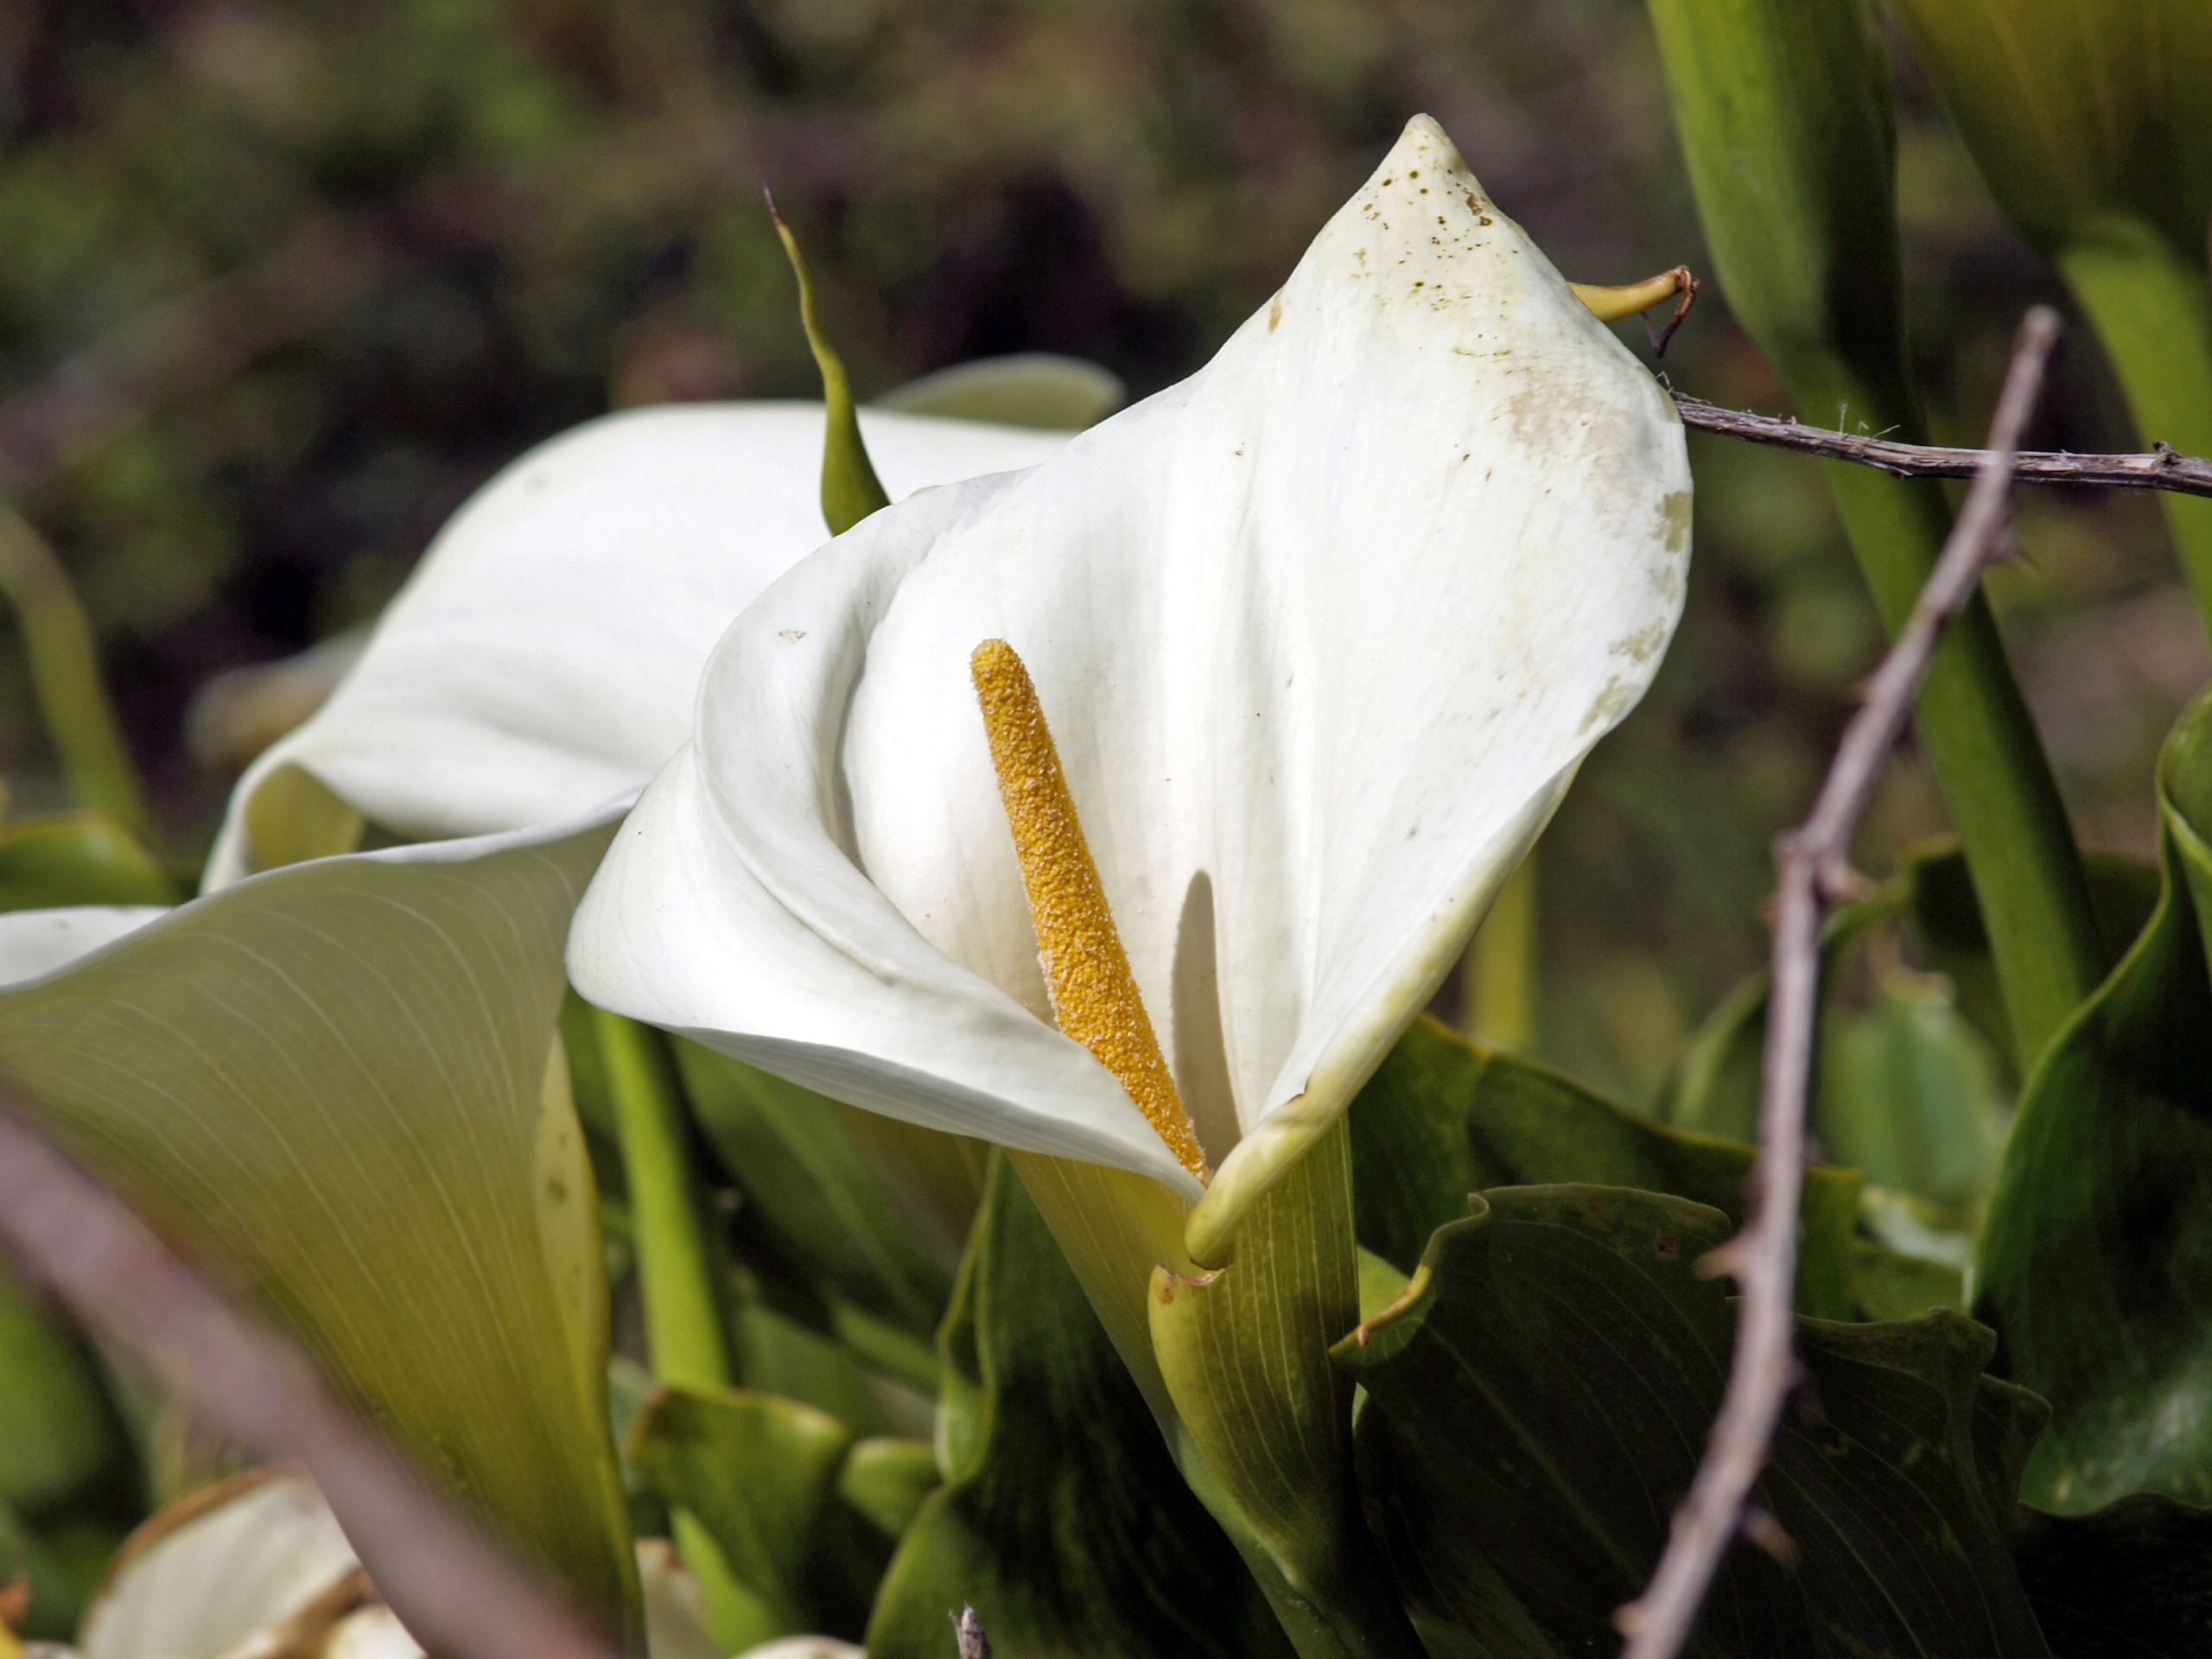
landscape, nature, grass, outdoor, blossom, growth, plant, white, field, farm, countryside, stem, sunlight, leaf, flower, petal, bloom, country, summer, floral, wild, environment, tranquility, love, rural, pollen, green, fluffy, tranquil, biology, natural, peace, fresh, botany, yellow, agriculture, garden, flora, season, wild flower, life, ecology, wildflower, close up, outdoors, seasonal, growing, scene, springtime, soft, easter, delicate, lily, vibrant, bud, fragile, calla, organic, arum, macro photography, fertility, flowering plant, dainty, fragility, plant stem, land plant